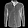
Label: Shirt